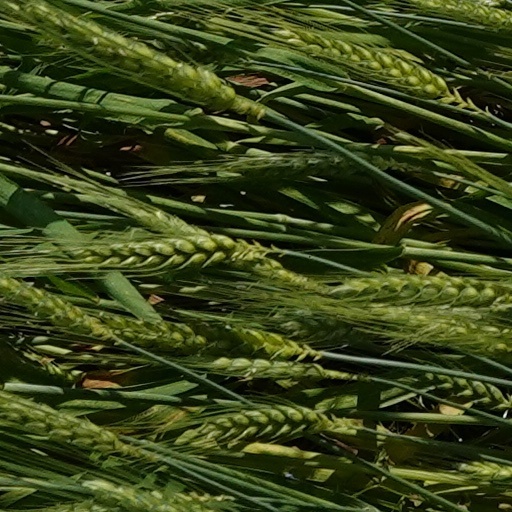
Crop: wheat